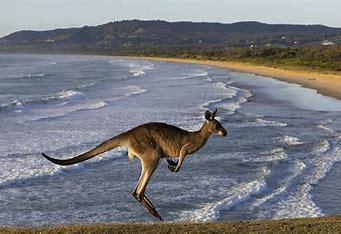
Brand: KangaROOS
Model: 100